Canadian dollar

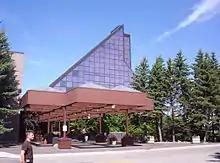
The Royal Canadian Mint production facility in Winnipeg

Canadian English, similar to American English, used the slang term "buck" for a former paper dollar. The Canadian origin of this term derives from a coin struck by the Hudson's Bay Company during the 17th century with a value equal to the pelt of a male beaver – a "buck". Because of the appearance of the common loon on the back of the $1 coin that replaced the dollar bill in 1987, the word "loonie" was adopted in Canadian parlance to distinguish the Canadian dollar coin from the dollar bill. When the two-dollar coin was introduced in 1996, the derivative word "toonie" ("two loonies") became the common word for it in Canadian English slang.